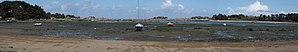
Panorama de la baie Sainte-Anne à Trégastel